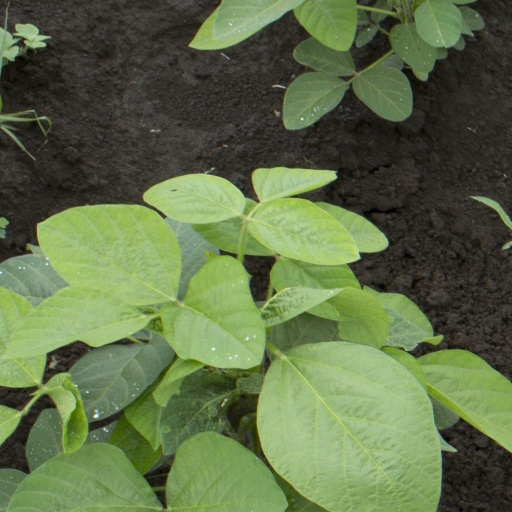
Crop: soybean